Deutsches Romantik-Museum

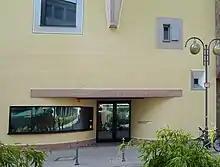
Entrance of the museum

The Deutsches Romantik-Museum is a museum dedicated to German Romanticism, located in the Innenstadt area of Frankfurt, Germany.